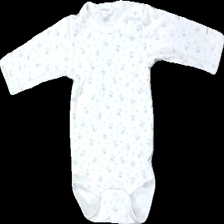
View: front
Type: Top
Category: Children
Brand: Newbie (Kappahl)
Colors: White, Pink, Green
Material: 100% cotton
Pattern: Floral print
Cut: Regular
Size: 56
Season: All
Stains: Minor
Damage: fläck
Damage location: top center
Damage 2 location: bottom right
Price range: <50
Recommended usage: Reuse
Description: långärmad body med blommor på, svag fläck fram
Comment: body